Uppland Runic Inscription 905

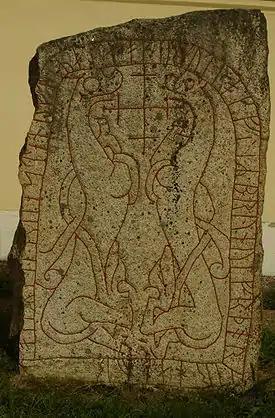
Runic inscription U 905 is located at Vänge Church, Uppland, Sweden.

This runic inscription, designated as U 905 in the Rundata catalog, is on a Viking Age memorial runestone that is located in Vänge, Uppsala County, Sweden, which is in the historic province of Uppland.